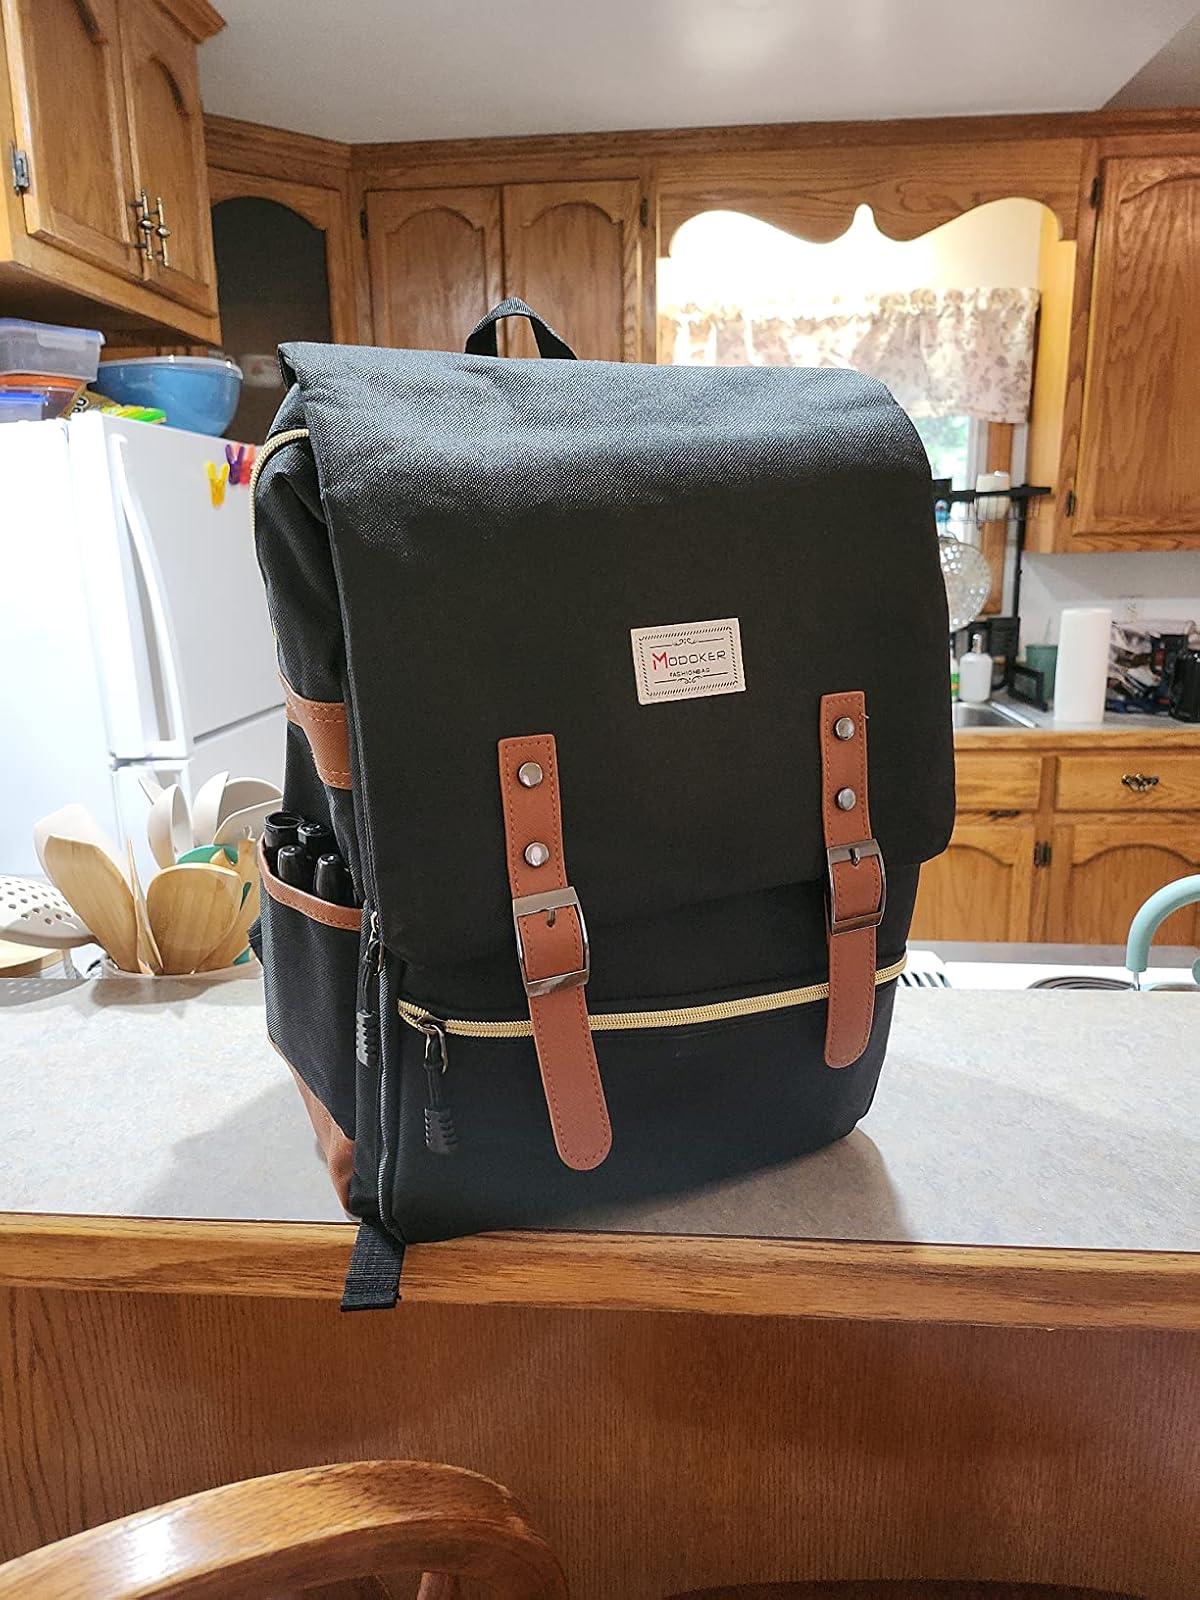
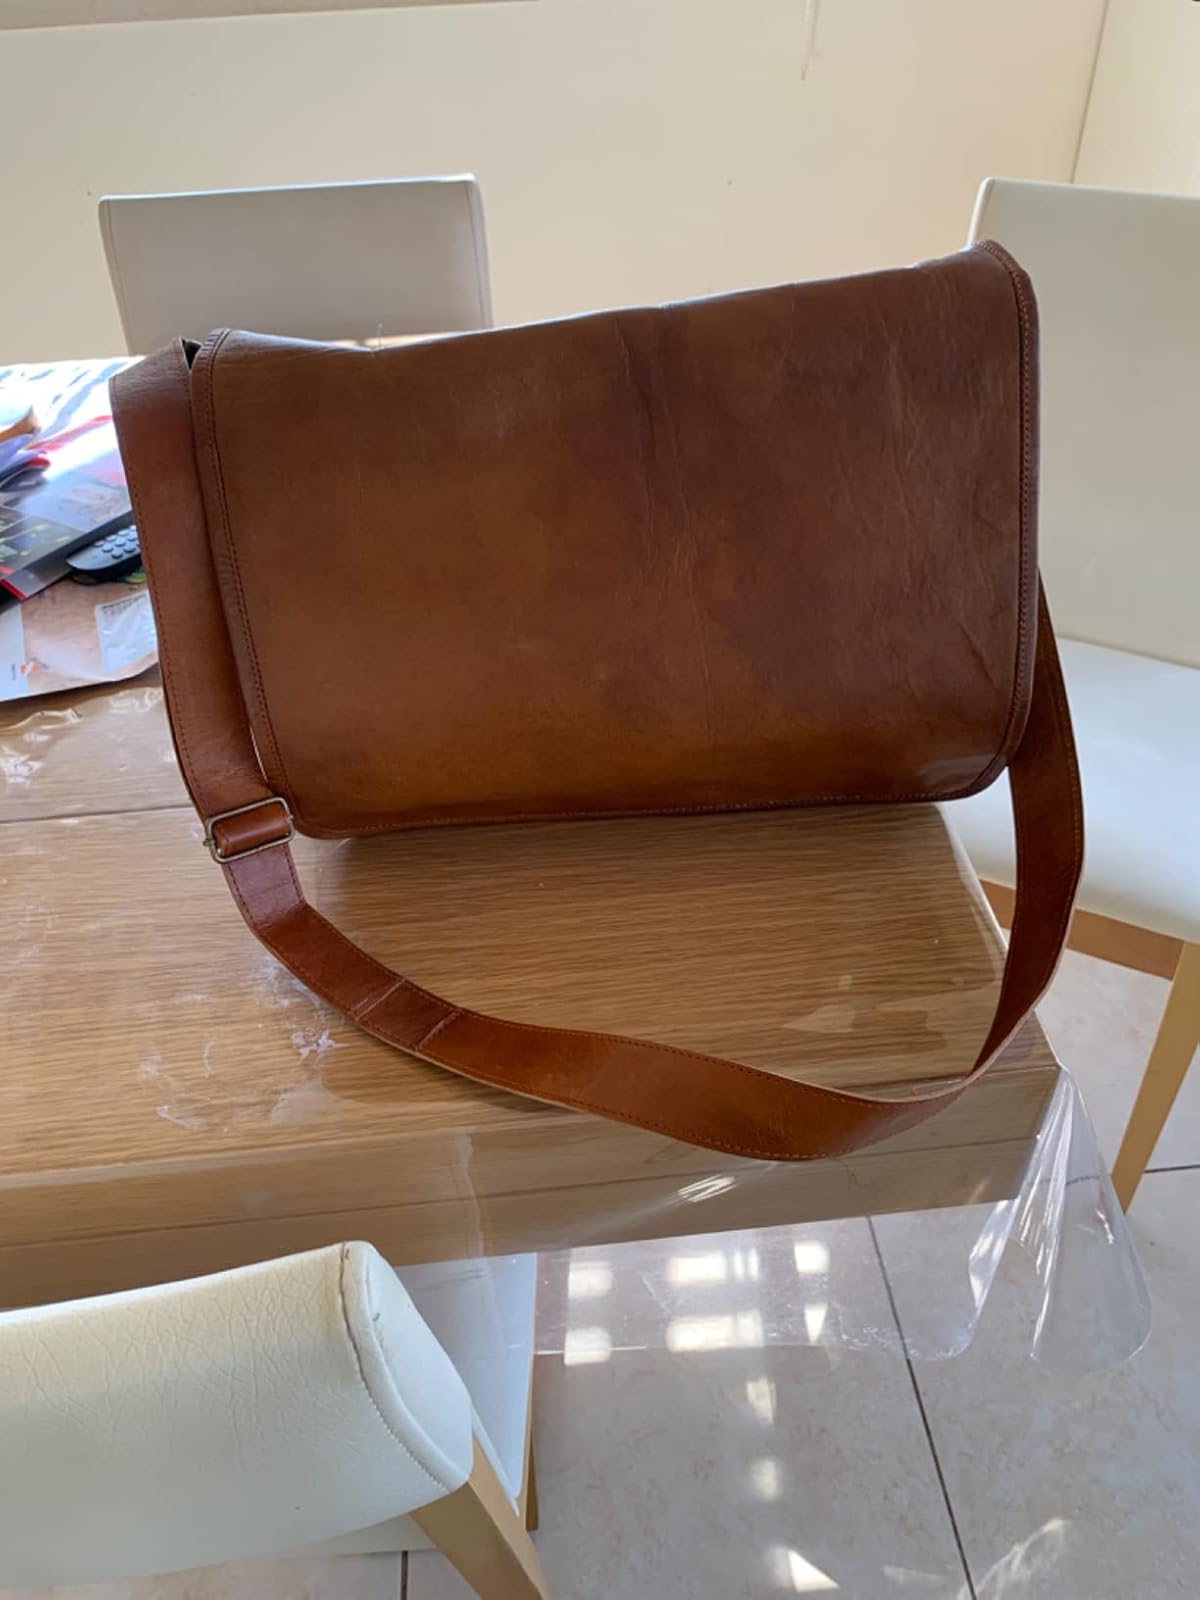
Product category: bag
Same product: no